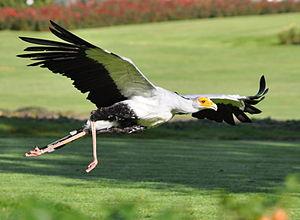
Messager sagittaire (Sagittarius serpentarius) dans le Parc des Oiseaux Walsrode, Allmagne.